Impolex

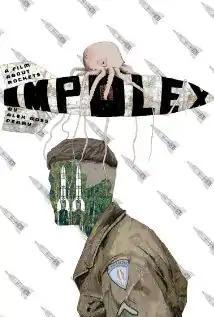
Official poster

Impolex is a 2009 American film written, produced, edited and directed by Alex Ross Perry in his feature directorial debut. It stars Riley O'Bryan, Kate Lyn Sheil, Ben Shapiro, Bruno Meyrick Jones, Roy Berkeley, Brandon Prince and Eugene Mirman. The film is inspired by Thomas Pynchon's 1973 novel "Gravity's Rainbow".